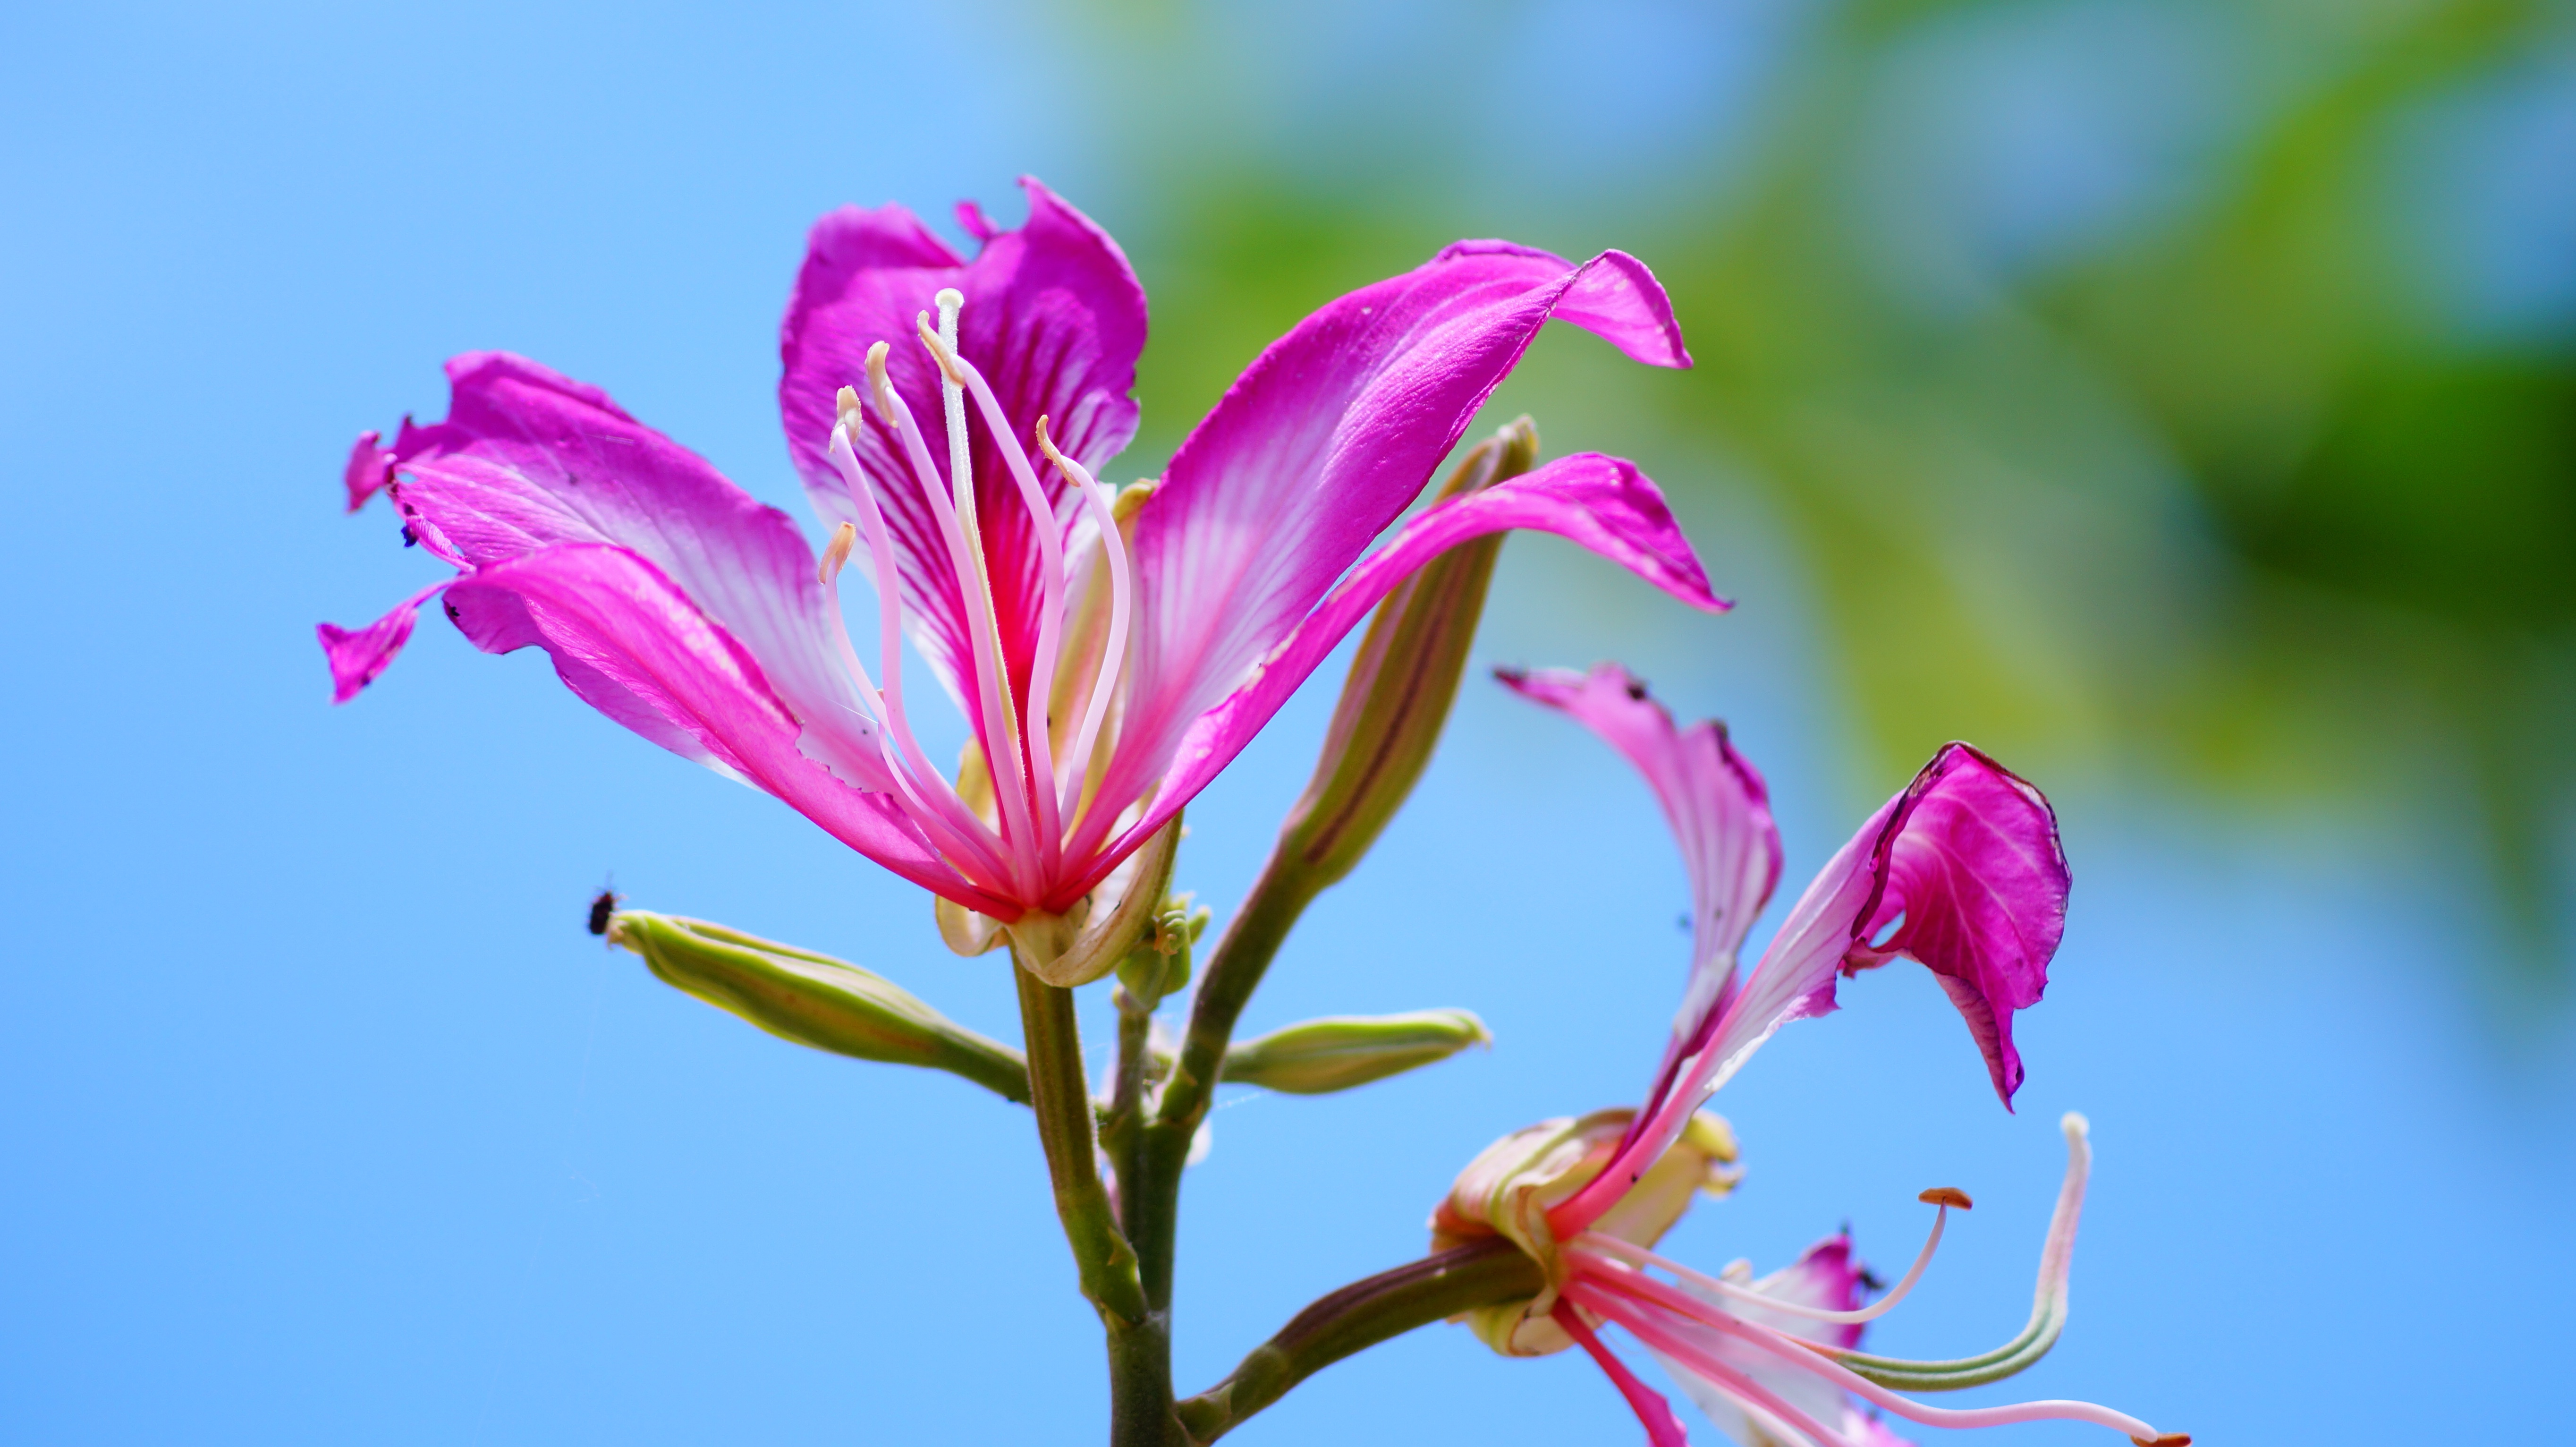
blossom, plant, leaf, flower, petal, botany, pink, flora, wildflower, close up, shrub, macro photography, flowering plant, plant stem, land plant